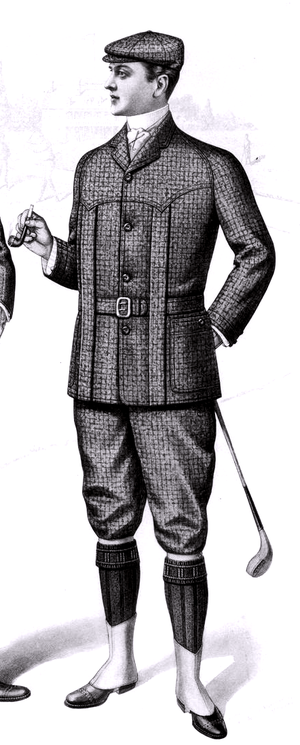
Les knickerbockers appelés souvent en raccourci knickers, sont une forme de culottes bouffantes maintenues au niveau des genoux et qui fut à la mode dans le premier tiers du XXᵉ siècle dans l'habillement occidental. Il pouvait également être porté par les dames souvent dans un tissu plus fin.